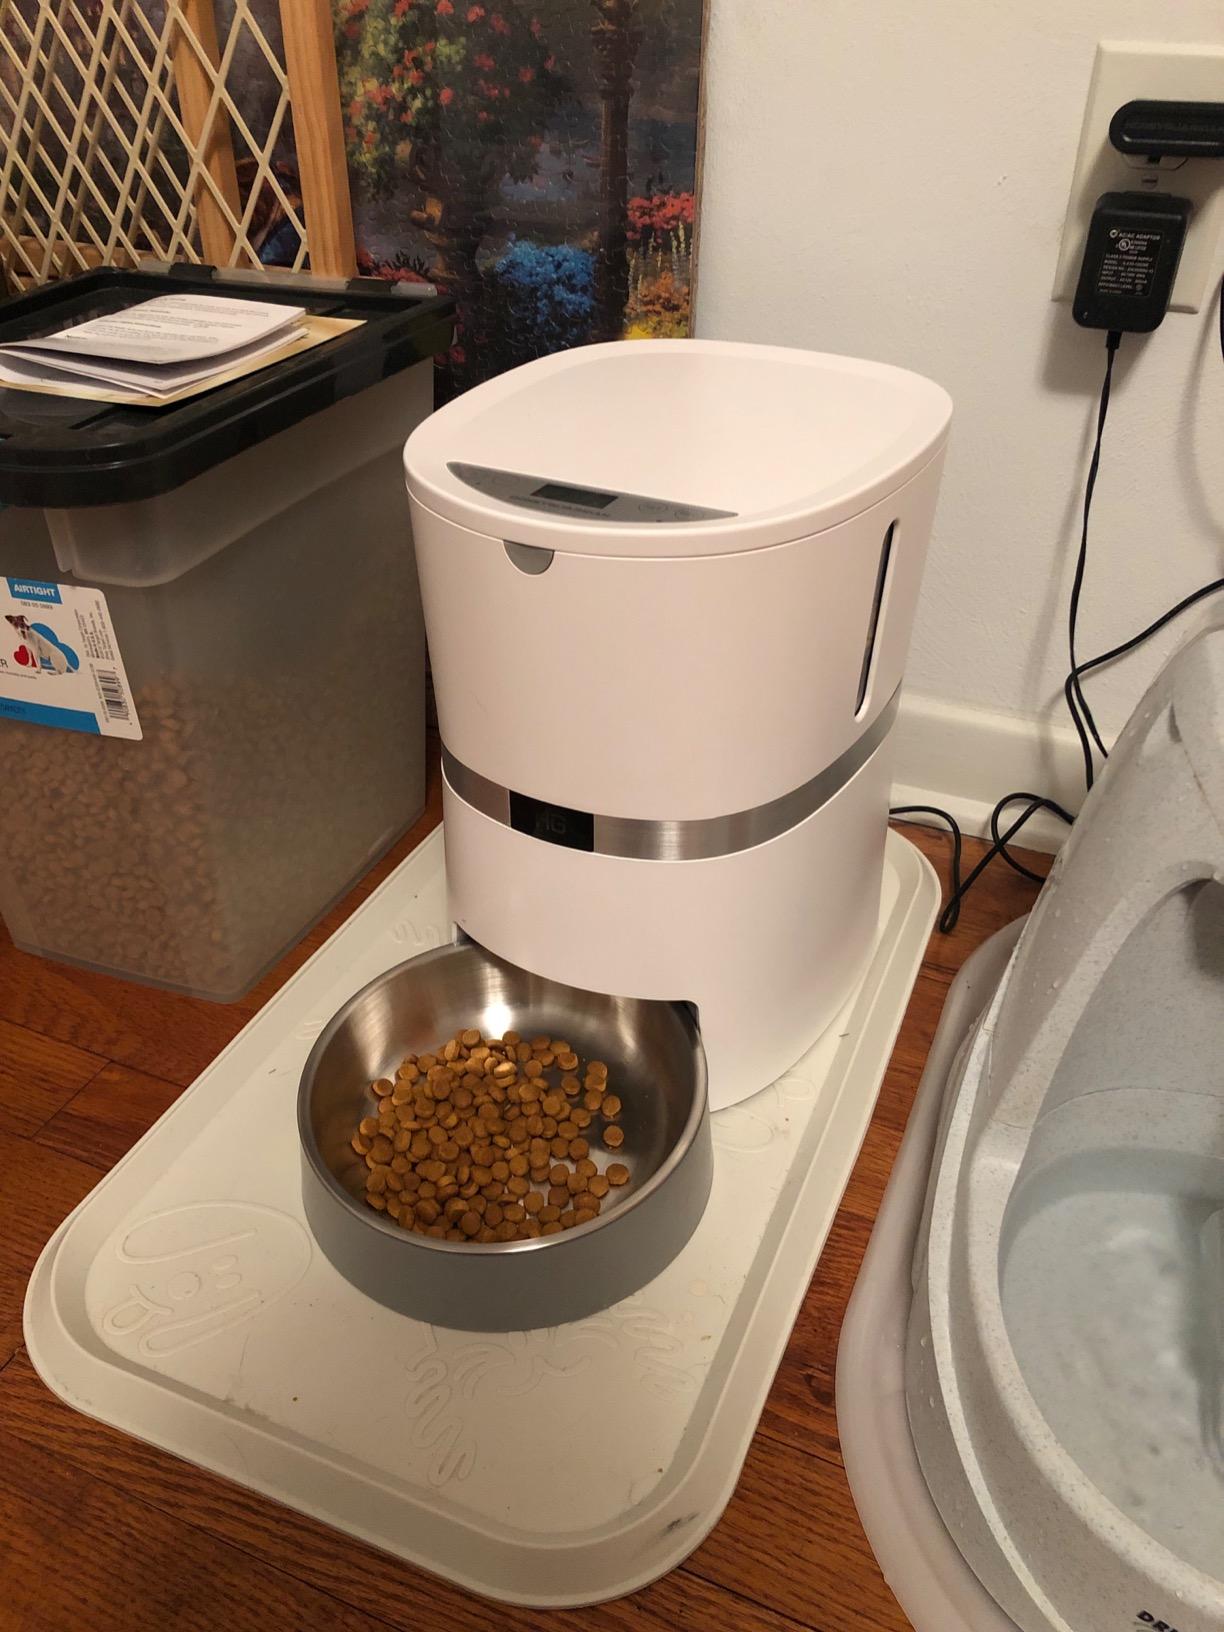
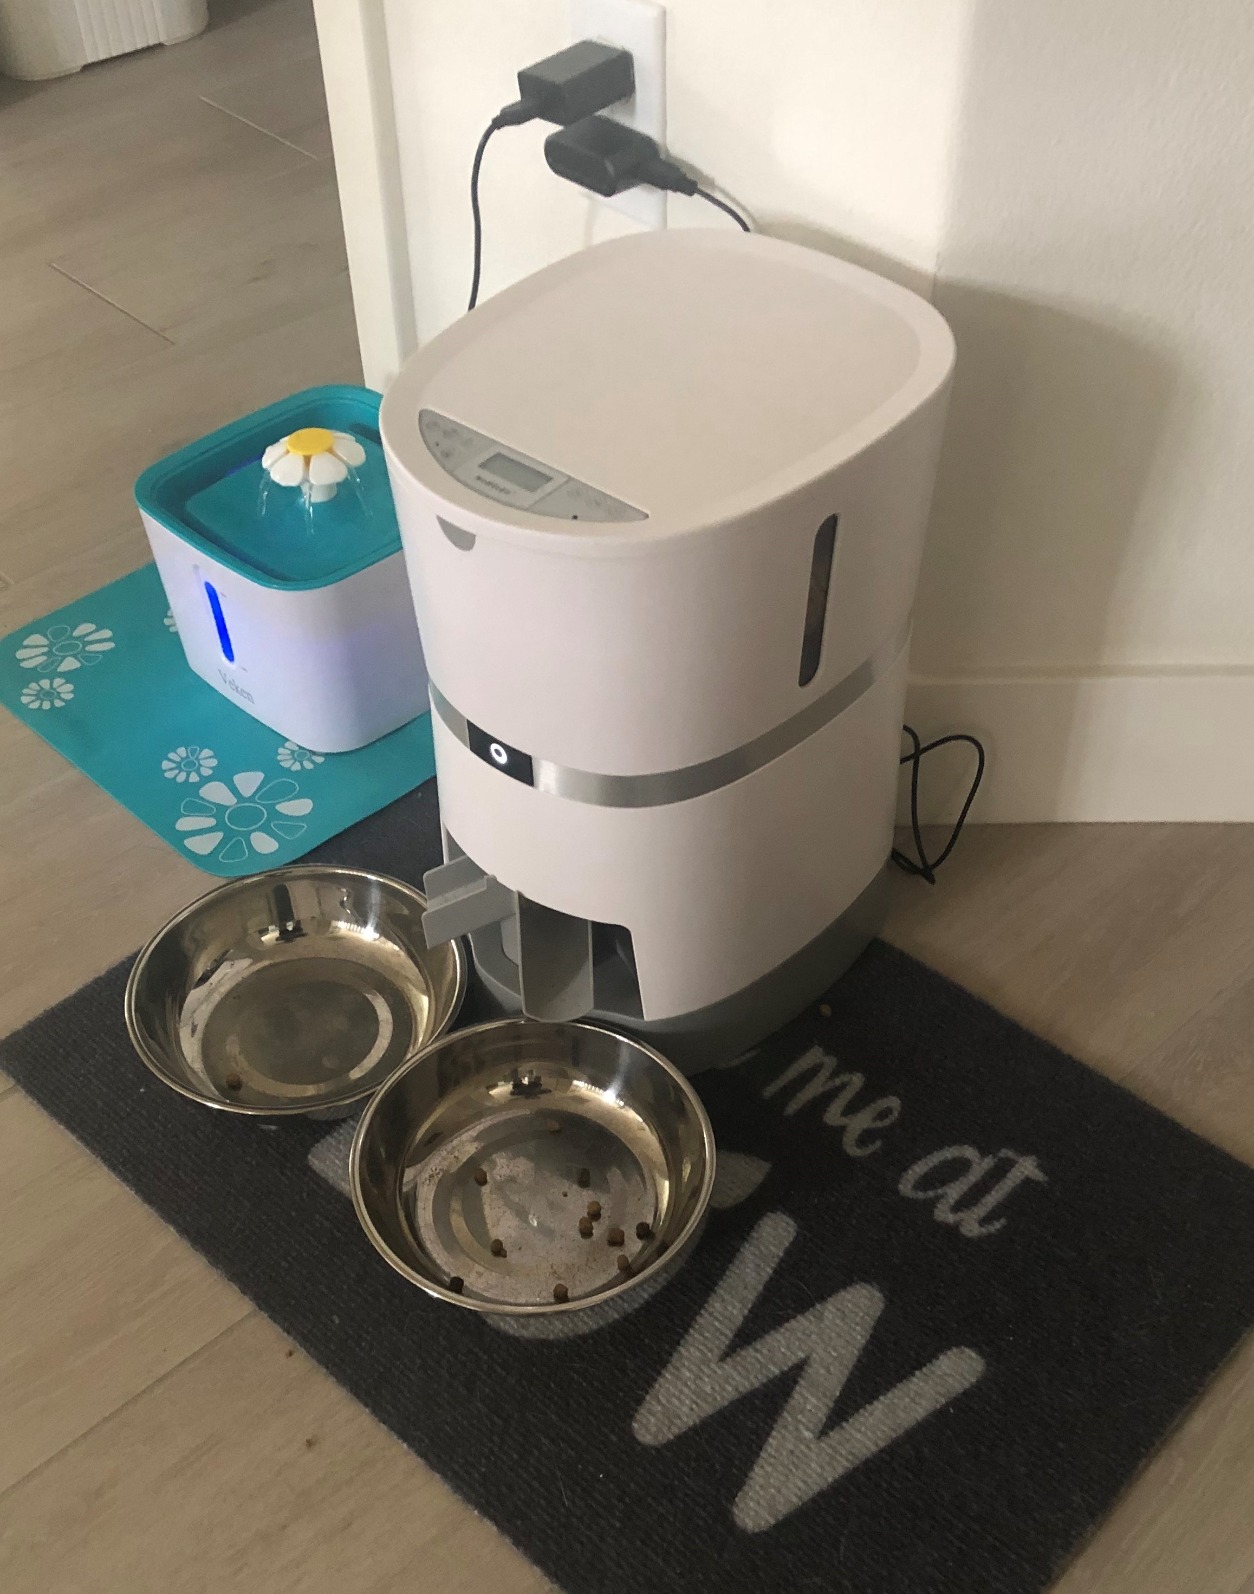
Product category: items_feeder
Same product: no